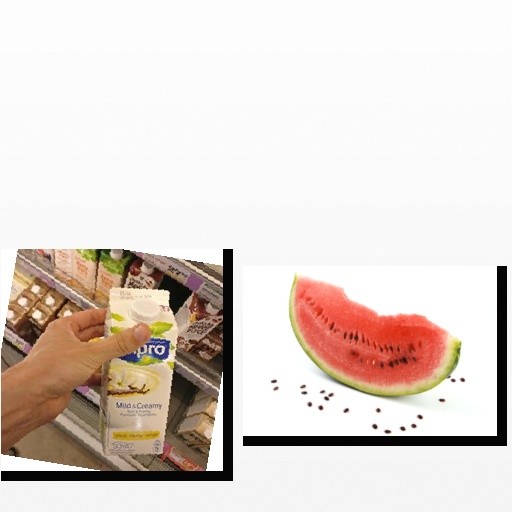
Food items: vanilla_soyghurt, watermelon